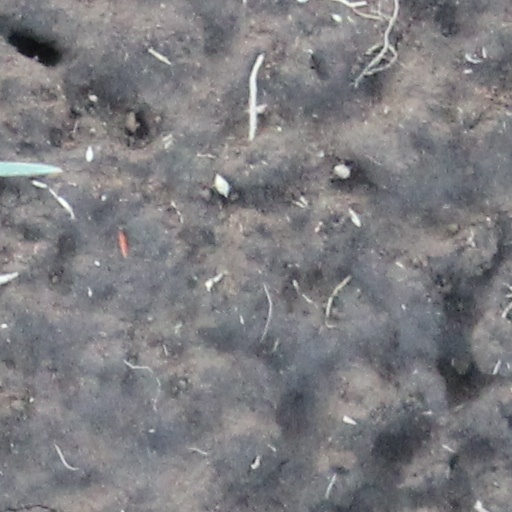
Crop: wheat